Stirling Range National Park

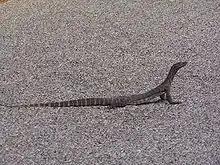
"Varanus gouldii" on road in park

The park has been identified by BirdLife International as an Important Bird Area (IBA) because it supports populations of endangered short-billed black cockatoos and western whipbirds, and is visited by endangered long-billed black-cockatoos.